Memphis, Tennessee

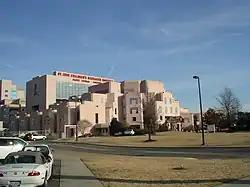
St. Jude Children's Research Hospital

A large volume of railroad freight moves through Memphis, because of its two heavy-duty Mississippi River railroad crossings, which carry several major east–west railroad freight lines, and also because of the major north–south railroad lines through Memphis which connect with such major cities as Chicago, St. Louis, Indianapolis, Louisville, New Orleans, Dallas, Houston, Mobile, and Birmingham.